Postage stamps and postal history of Trinidad and Tobago

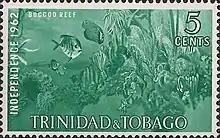

This is a survey of the postage stamps and postal history of Trinidad and Tobago.